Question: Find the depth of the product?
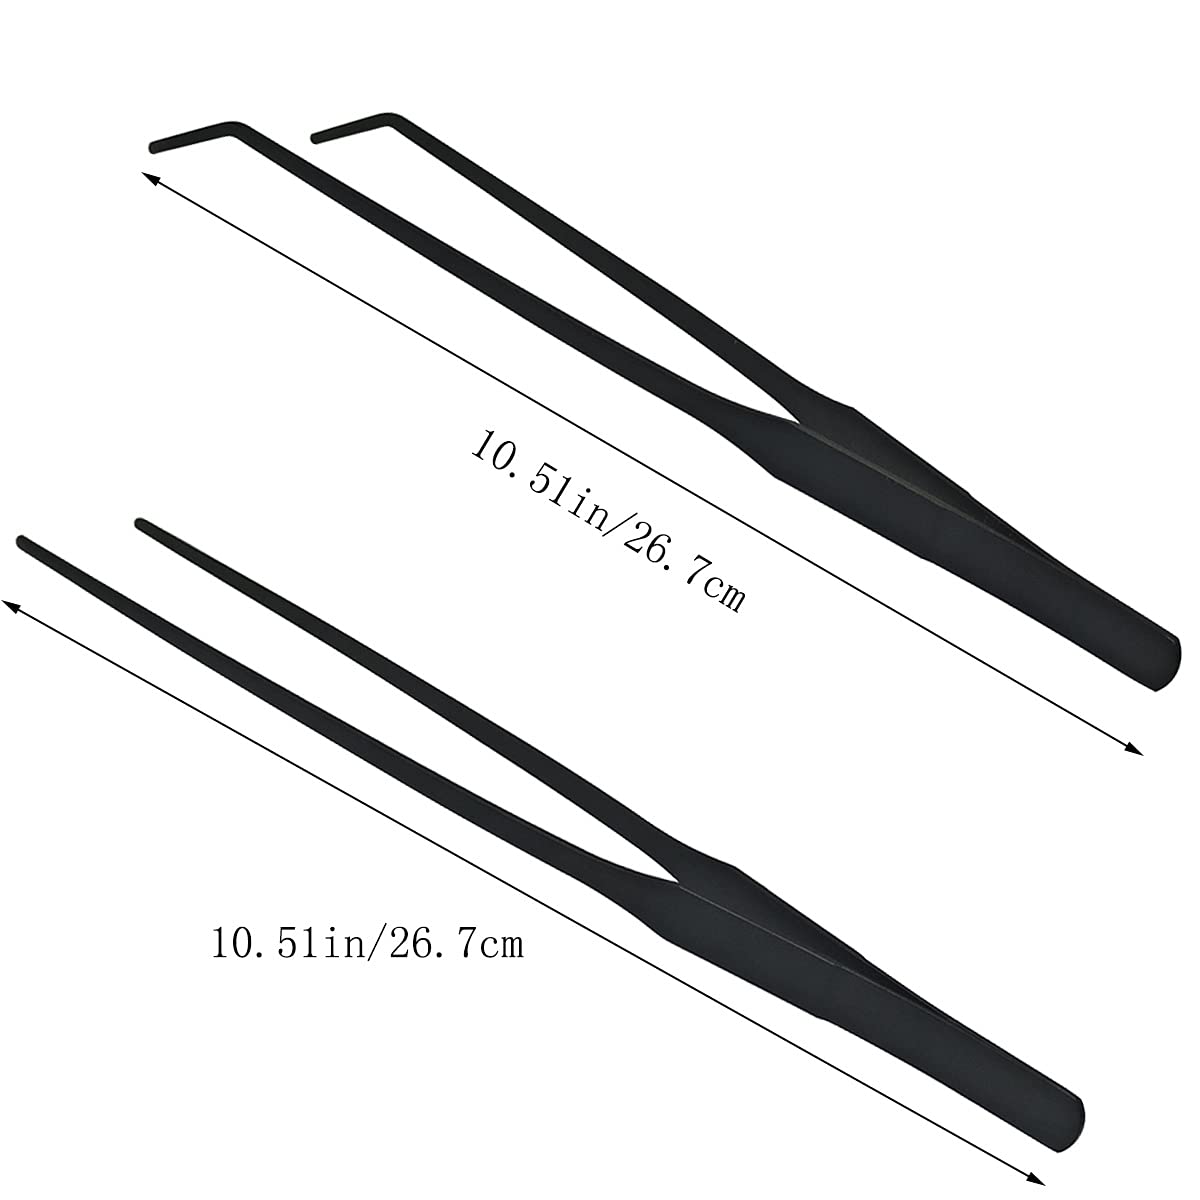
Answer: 7.0 centimetre